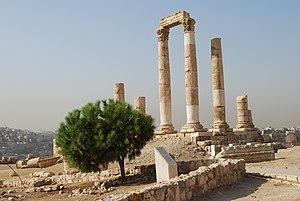
Citadelle d'Amman